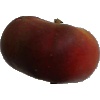
Label: Nectarine Flat 1